Emma Vyssotsky

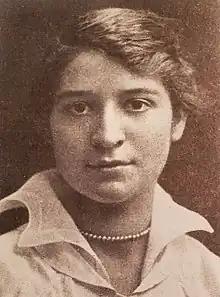
Vyssotsky in 1927

Emma Vyssotsky (October 23, 1894 – May 12, 1975, née Emma T. R. Williams) was an American astronomer who was honored with the Annie J. Cannon Award in Astronomy in 1946.